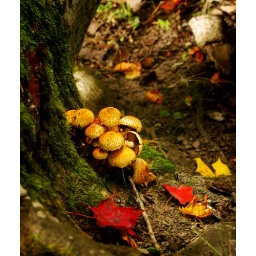
Mushrooms and red and yellow leaves in a really autumnal landscape in Hammarskog outside of Uppsala.